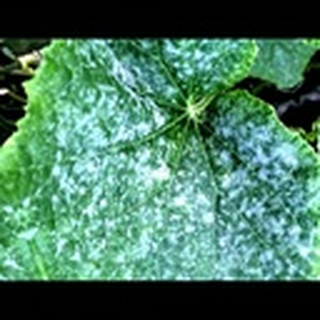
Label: cotton_powdery_mildew